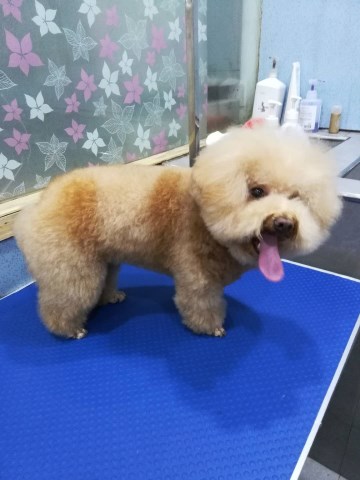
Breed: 7449-n000128-teddy